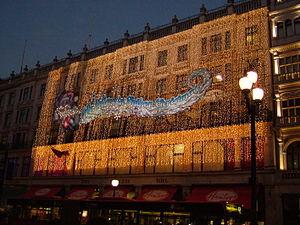
Hamleys est l'un des plus grands magasins de jouets au monde. Il est actuellement situé au 188-196 Regent Street à Londres. Il a appartenu au groupe français Ludendo